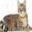
Label: cat